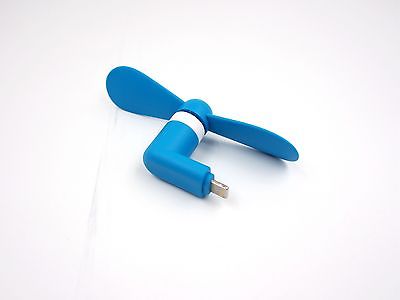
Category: fan